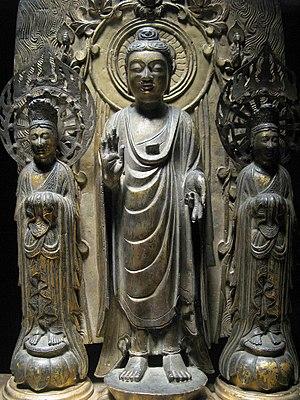
L’histoire du Japon commence avec le peuplement d'un groupe d'îles au sud-est de la péninsule coréenne, environ 100 000 ans av. J.-C. Les premières traces d'industrie, des pierres polies, remontent à 32 000 ans. Des poteries, parmi les plus anciennes de l'humanité, sont produites vers 13 000 ans avant notre ère lors de la période Jōmon, et comprennent les premières formes d'œuvres artistiques : les dogū. 400 ans avant notre ère sont introduites des technologies venant de Chine et de Corée comme la riziculture et la fonte du bronze et du fer.